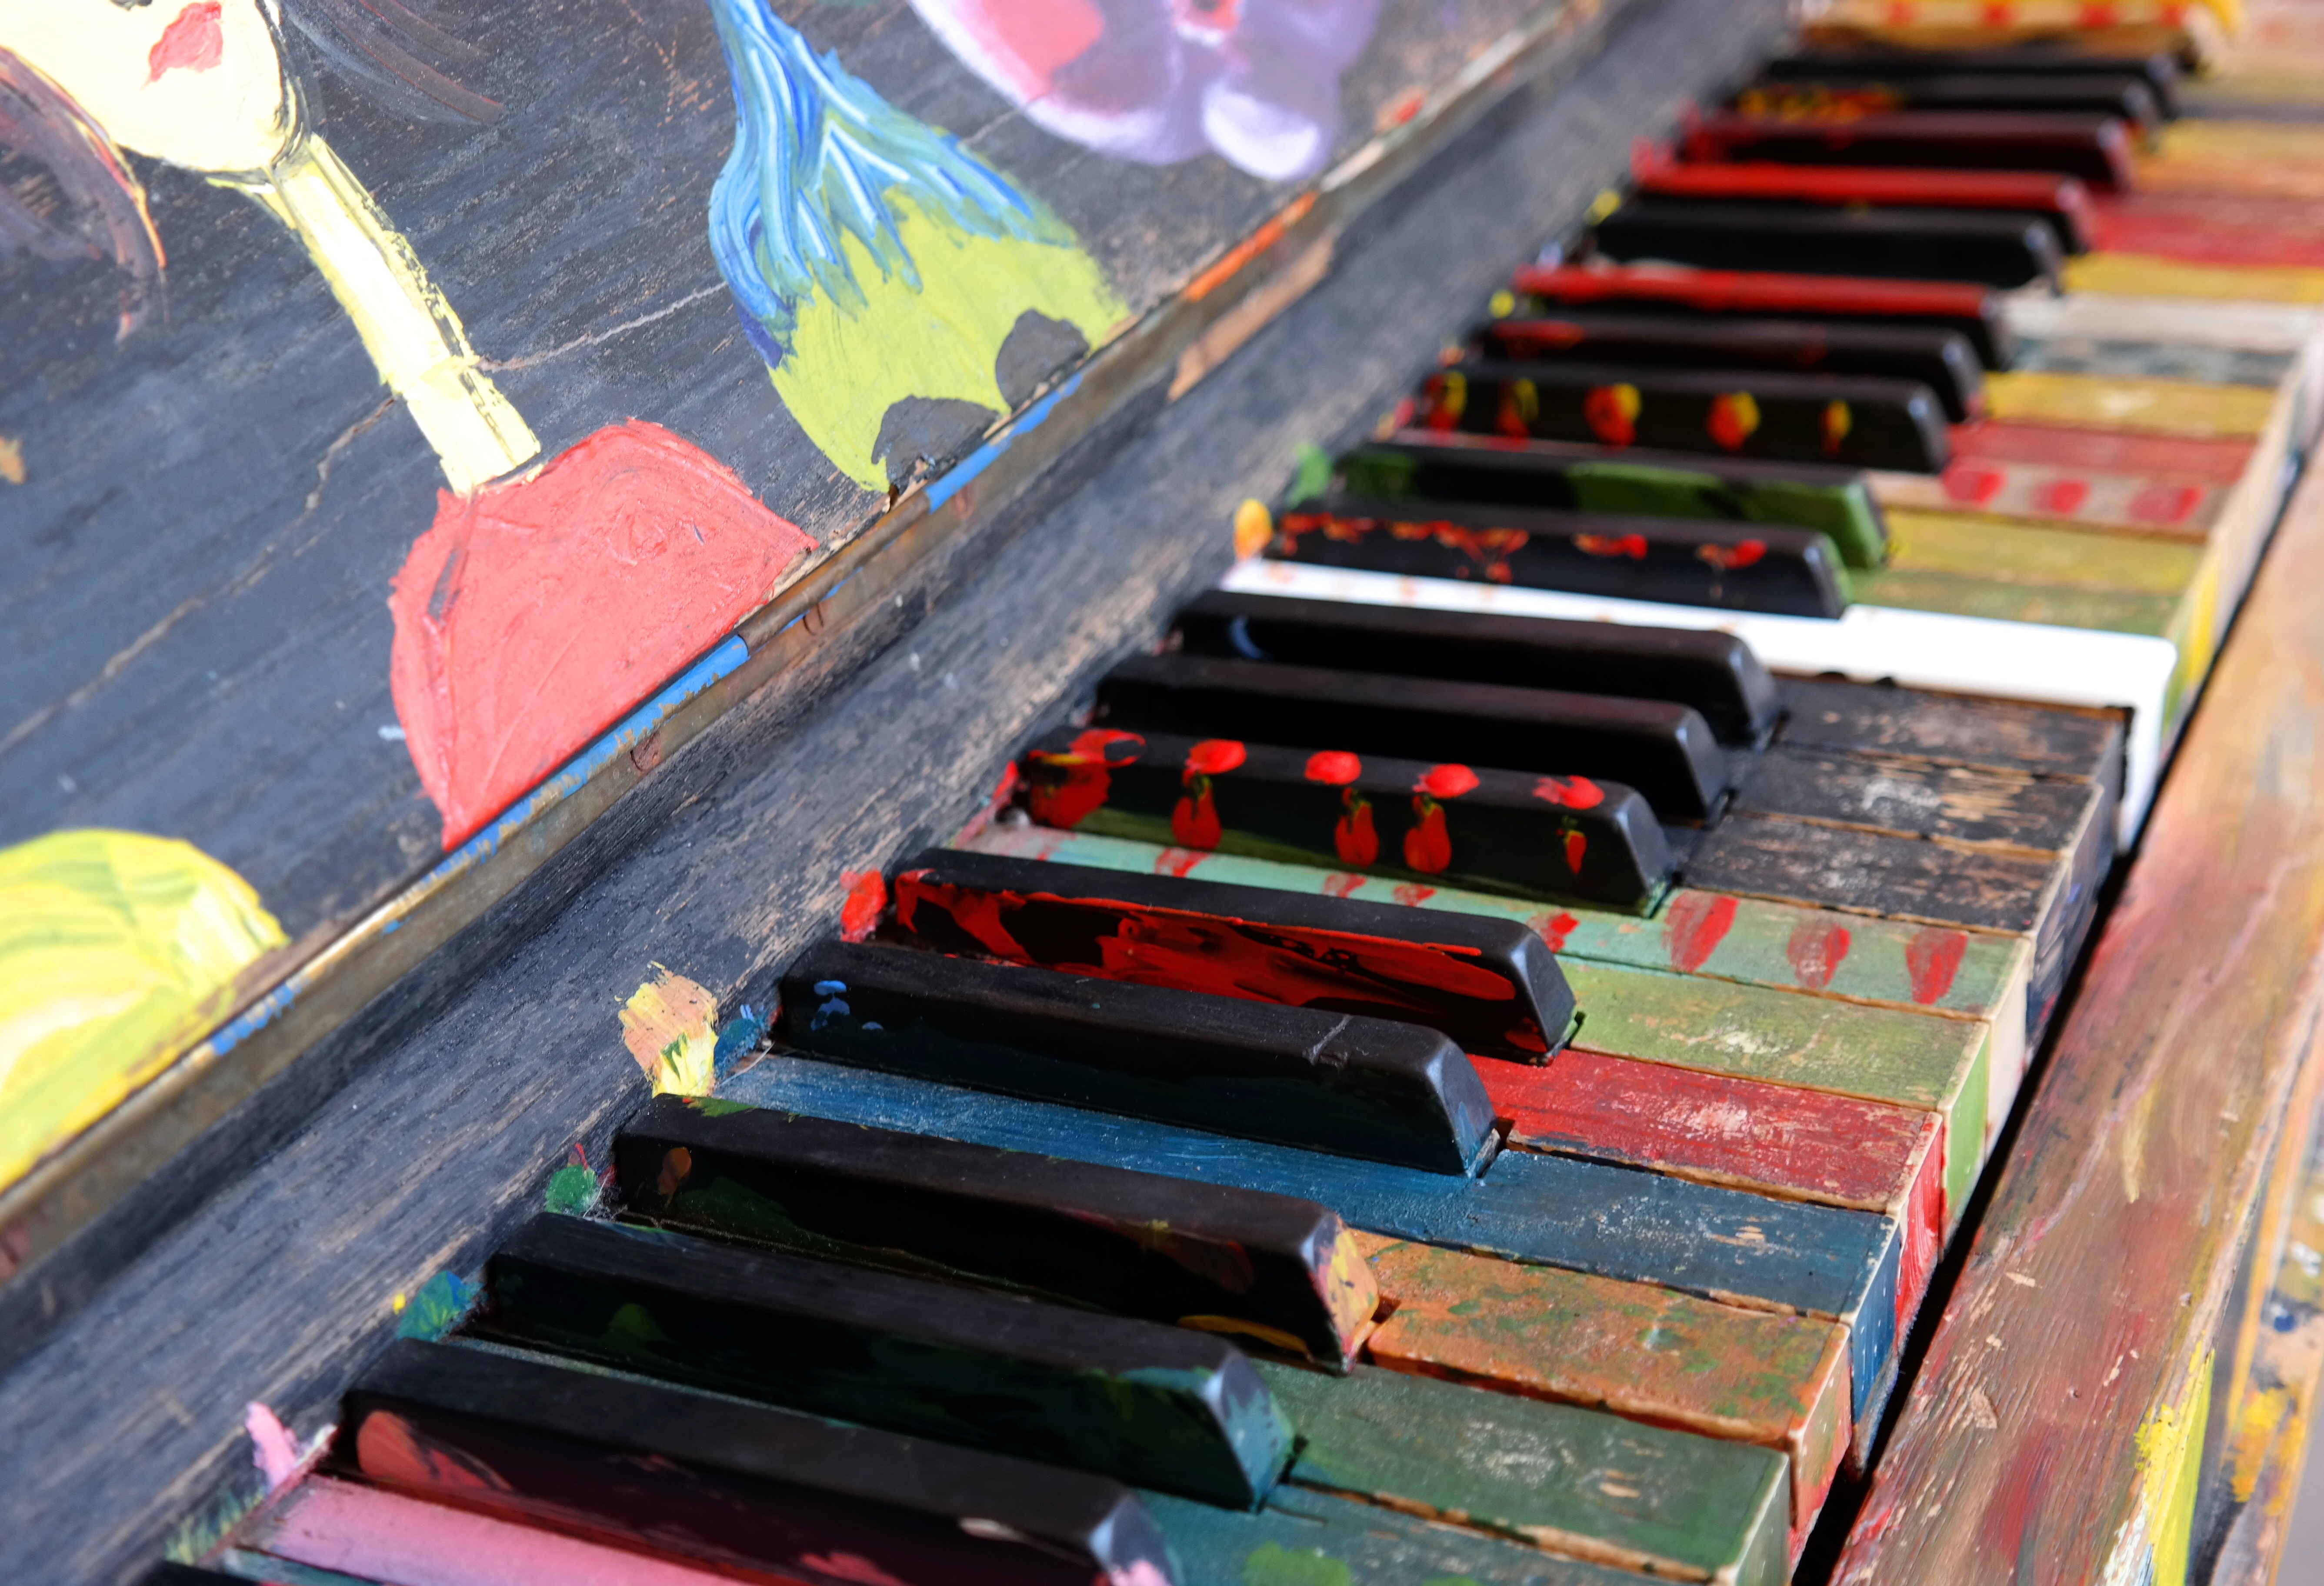
music, color, instrument, piano, paint, colorful, painting, musical instrument, art, keys, painted, play piano, piano keyboard, piano keys, playing the piano